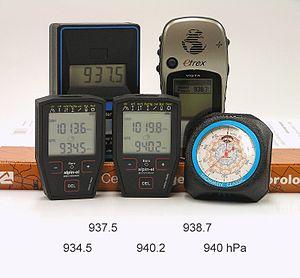
La formule du nivellement barométrique décrit la répartition verticale des molécules de gaz dans l'atmosphère de la Terre, et donc la variation de la pression atmosphérique en fonction de l'altitude.
La variation de la pression atmosphérique avec l'altitude est le changement de la pression selon l'altitude dans le cas particulier d'un objet situé à l'air libre au-dessus du sol terrestre. L'atmosphère terrestre n'est jamais en équilibre à cause du réchauffement solaire du sol. Toutefois, on peut définir une atmosphère normalisée, supposément en équilibre et où la pression atmosphérique diminue avec l'altitude suivant une loi à la puissance 5,25. La pression est réduite d'un facteur 2 à l'altitude 5 500 m et d'un facteur 10 à 16 km.